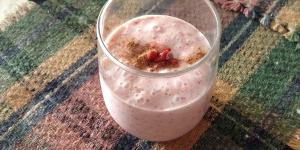
batido de guanabana y frutilla